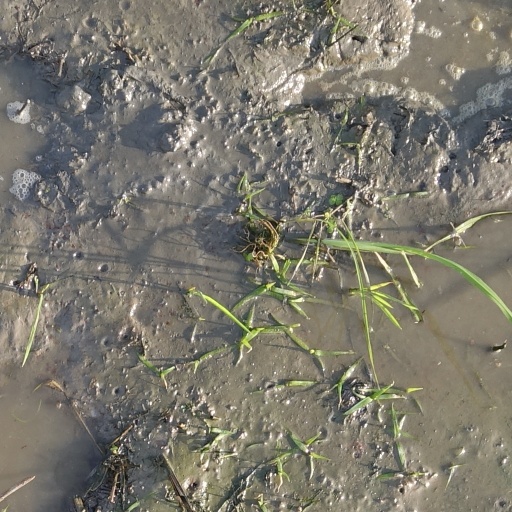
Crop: rice